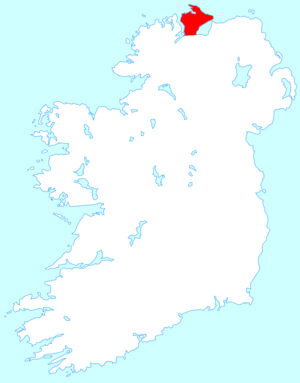
Inishowen est une péninsule située au nord du comté de Donegal. Il s’agit de la plus grande péninsule de l’île d’Irlande.